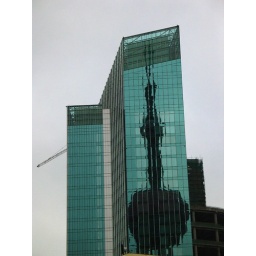
This is the TV tower in Shanghai reflected in another building